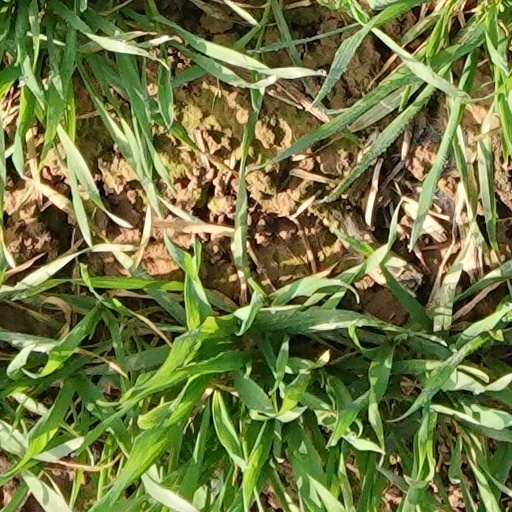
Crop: wheat